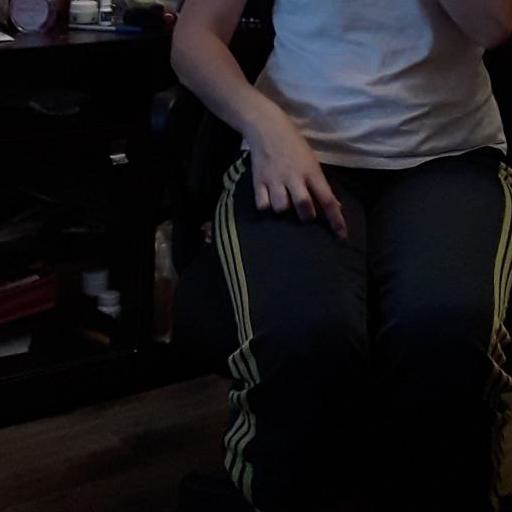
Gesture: no_gesture